Amphibious ATV

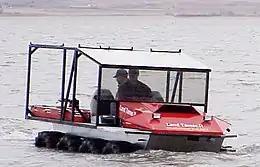
Land Tamer amphibious in the water; 8x8 remote access model, for disaster relief

An amphibious all-terrain vehicle, or amphibious ATV (or AATV), is a small, all-wheel drive, all-terrain amphibious vehicle, used for recreation, farm-, hunting, utility or industry tasks, by enthusiasts and professionals worldwide. They are legally off-highway vehicles in many countries, or at least restricted from use on express highways and motorways – their use is generally extra-urban.